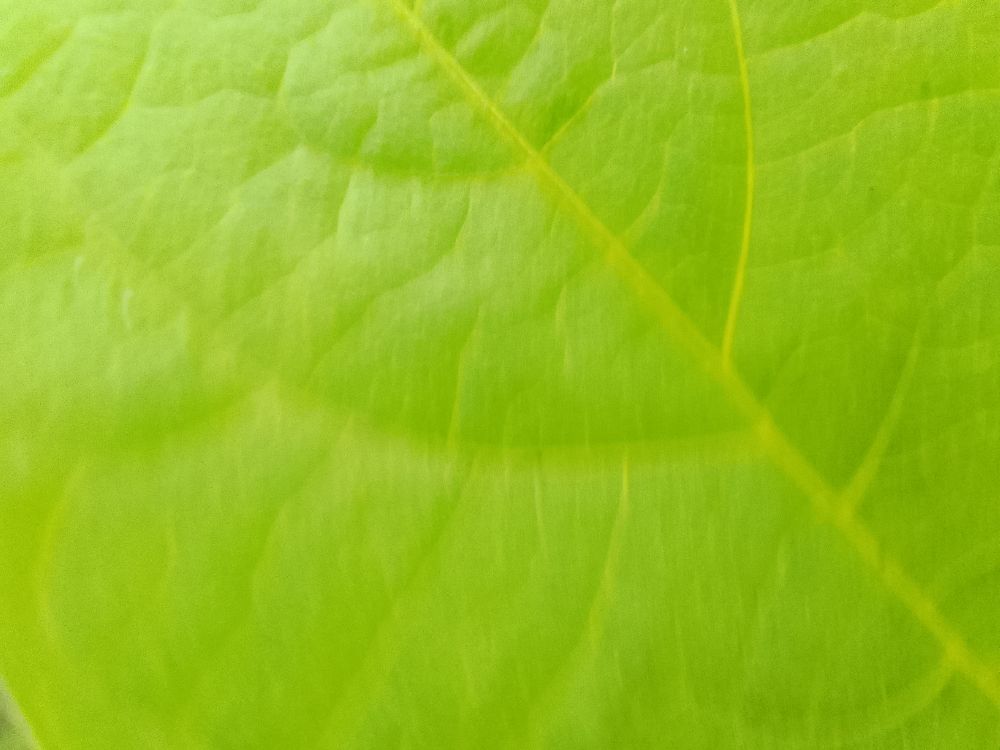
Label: healthy